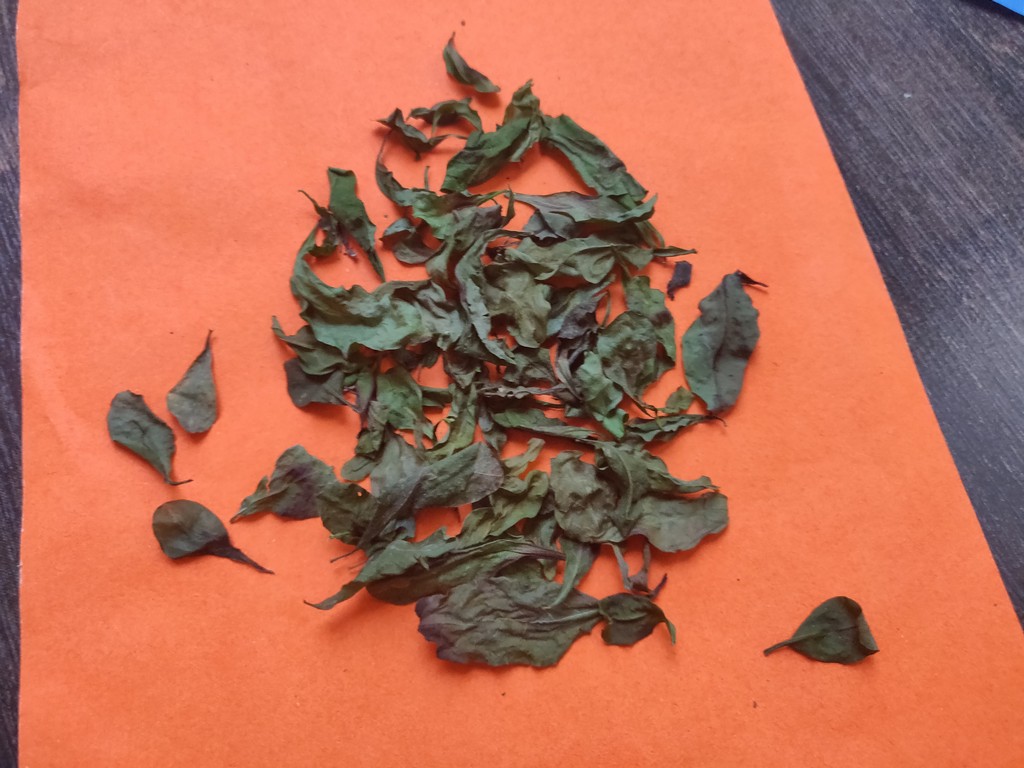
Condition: Dried
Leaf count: multiple
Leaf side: unknown